Trilophosuchus

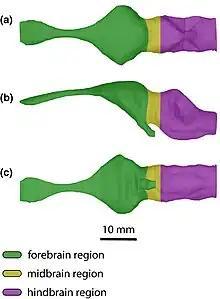
"Trilophosuchus" brain regions

Like in other crocodylomorphs, the cranial endocast does not accurately reflect the shape of the brain itself and is instead also influenced by the extensive dural envelope. The endocast regardless gives a general idea of the brain shape, which is congruent with the linear and elongated endocasts of other crocodylomorphs. One of the most unique features of "Trilophosuchus" is the presence of an acute dural peak, an inflation above the hindbrain. This subtriangular peak, in combination with a deeply concave midbrain, gives the endocast of "Trilophosuchus" a highly distinct form. Such dural inflations are generally not well developed in other crocodilians, with the only eusuchians sharing a clearly distinct dural peak being "Agaresuchus" and "Arenysuchus", though in both of which the peaks are blunt, not acute. Instead, the endocast of "Trilophosuchus" compares much more favorably to the notosuchians "Araripesuchus" and "Sebecus" as well as the dyrosaurid "Rhabdognathus". Among these three "Araripesuchus" in particular is highlighted as the most similar in the overall shape of the endocast.